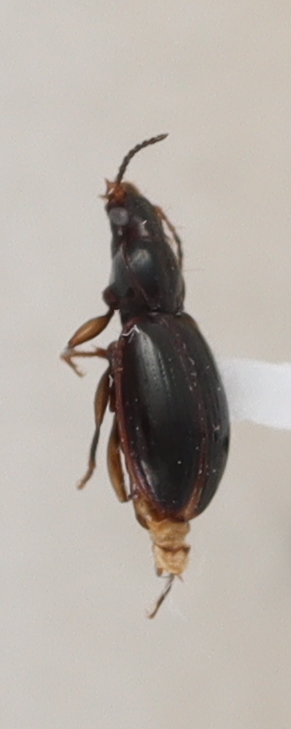
Scientific name: Mecyclothorax konanus
Plot: 14
Trap: E
Collected: 20240424